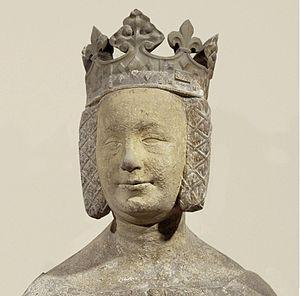
Cet article présente la liste des duchesses de Normandie, épouses des dirigeants du duché de Normandie.
Jeanne de Bourbon, née le 3 février 1338 à Vincennes, morte le 6 février 1378 à Paris, fut reine de France, épouse de Charles V. Elle était fille de Pierre Iᵉʳ, duc de Bourbon, et d'Isabelle de Valois.